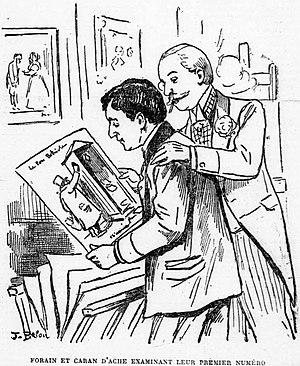
Forain et Caran d'Ache examinant le premier numéro de Psst...!.
Psst...! est un journal hebdomadaire satirique français. Paru en 1898-1899, il contient des caricatures et dessins antidreyfusards et antisémites de Caran d'Ache et de Forain.